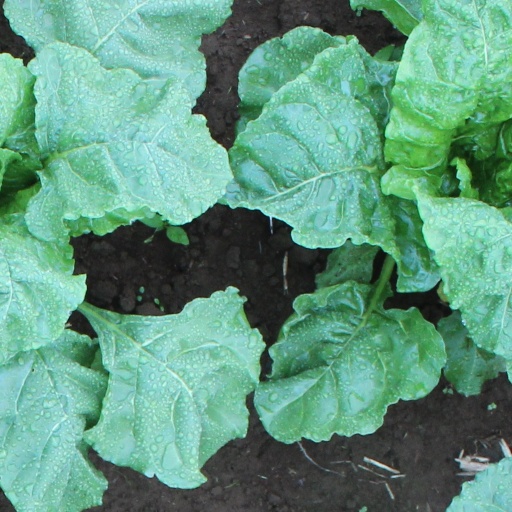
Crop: sugar beet